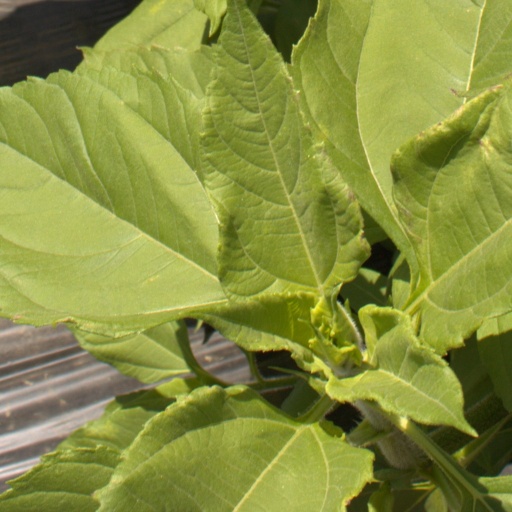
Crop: Jerusalem artichoke